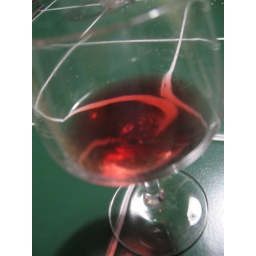
. . . because of the distortion of the lines of the table in the glass